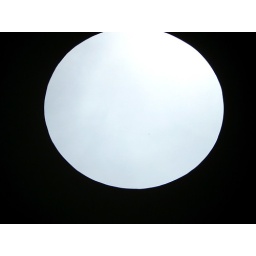
Skylight in the black sand sculpture's dome.